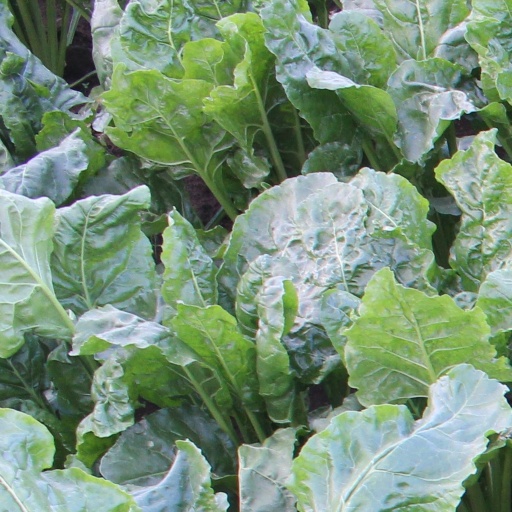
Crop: sugar beet